Kalu Khani thalee

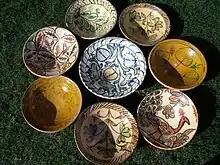
Kalu Hhani Thalee

Kalu-Khani Thalee were traditional glazed earthenware deep dishes or plates used on special occasions to serve guests or members of "Hashar" (collective voluntary working force). It was used up until around last quarter of 20th century in most of the villages of Swabi District, Mardan Division, Khyber Pakhtunkhwa, Pakistan. Every household used to keep a few of these decorative glazed dishes for serving the guests on special occasions and celebrations. They were decorated and glazed in different colours. Conventionally, hot chicken curry was served in these dishes, with almost enough for 4 to 6 persons for combined or group eating added with another special paste- curry called "Lawanr." "Lawanr," being a viscous mixture, was especially cooked for the purpose of thickening the otherwise thin chicken curry from "Shumle" and maize flour.